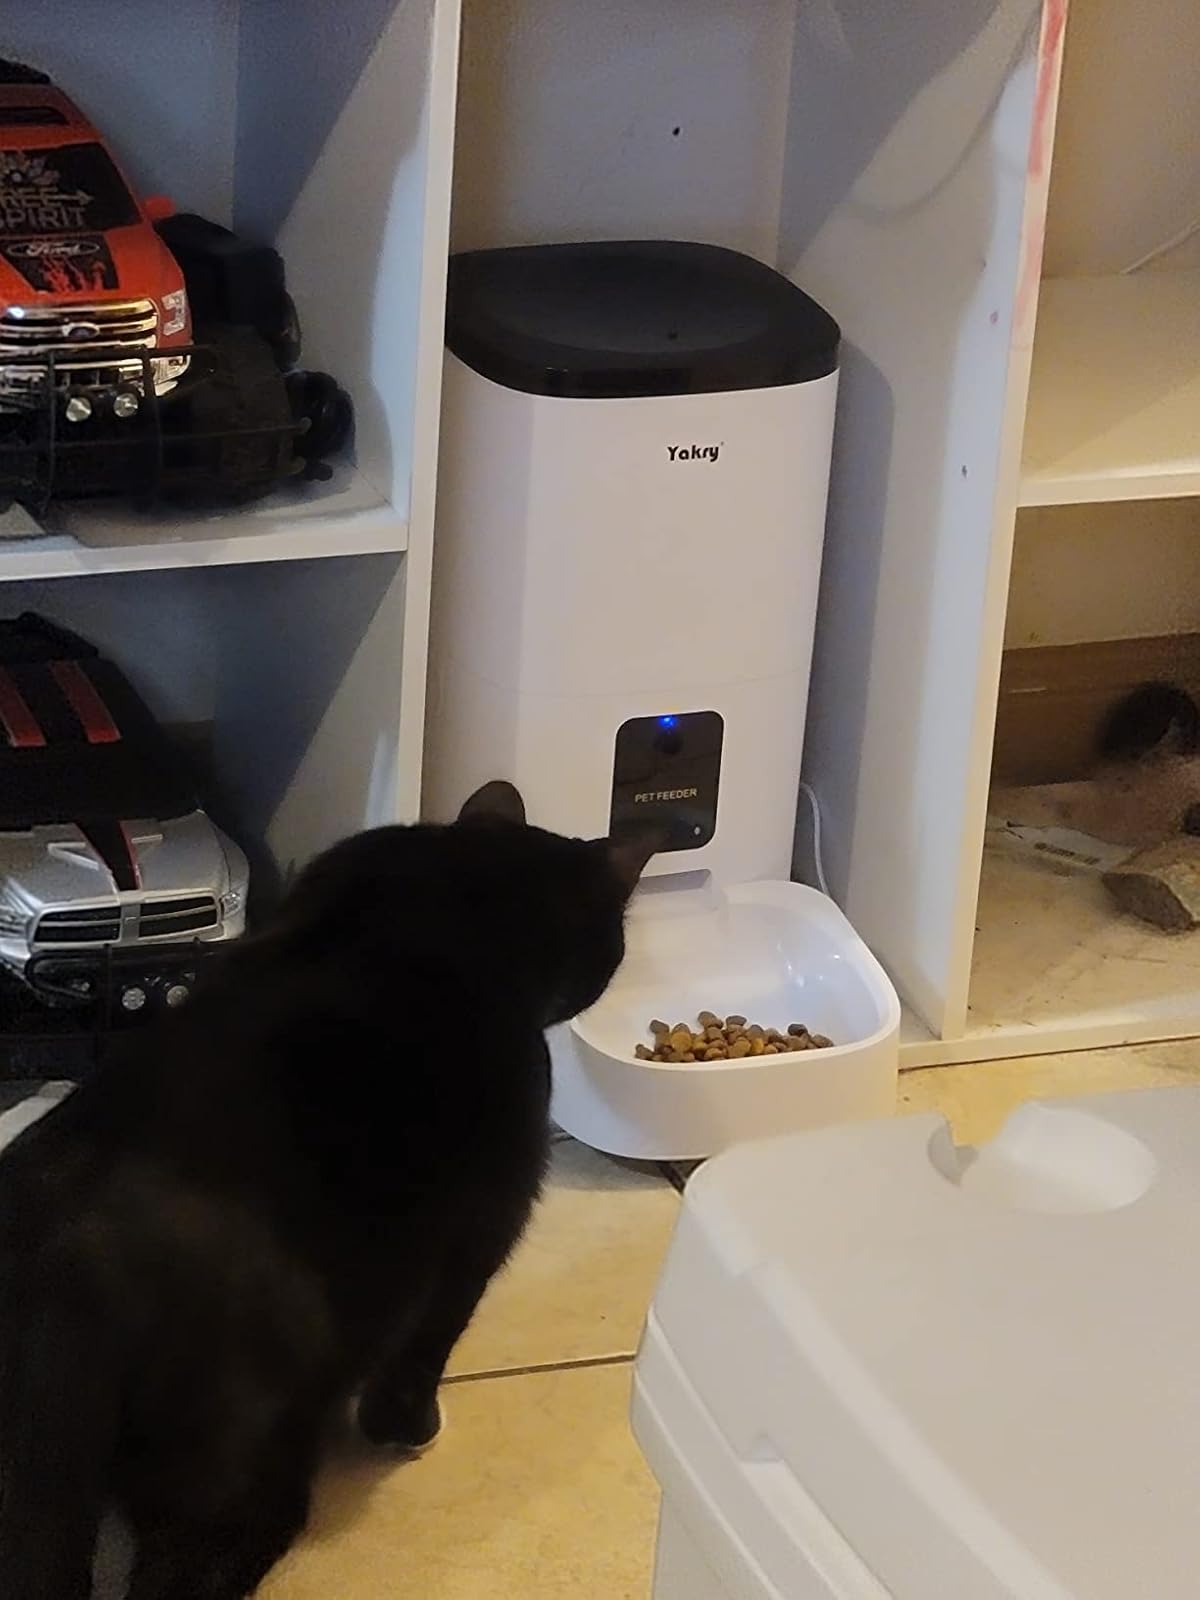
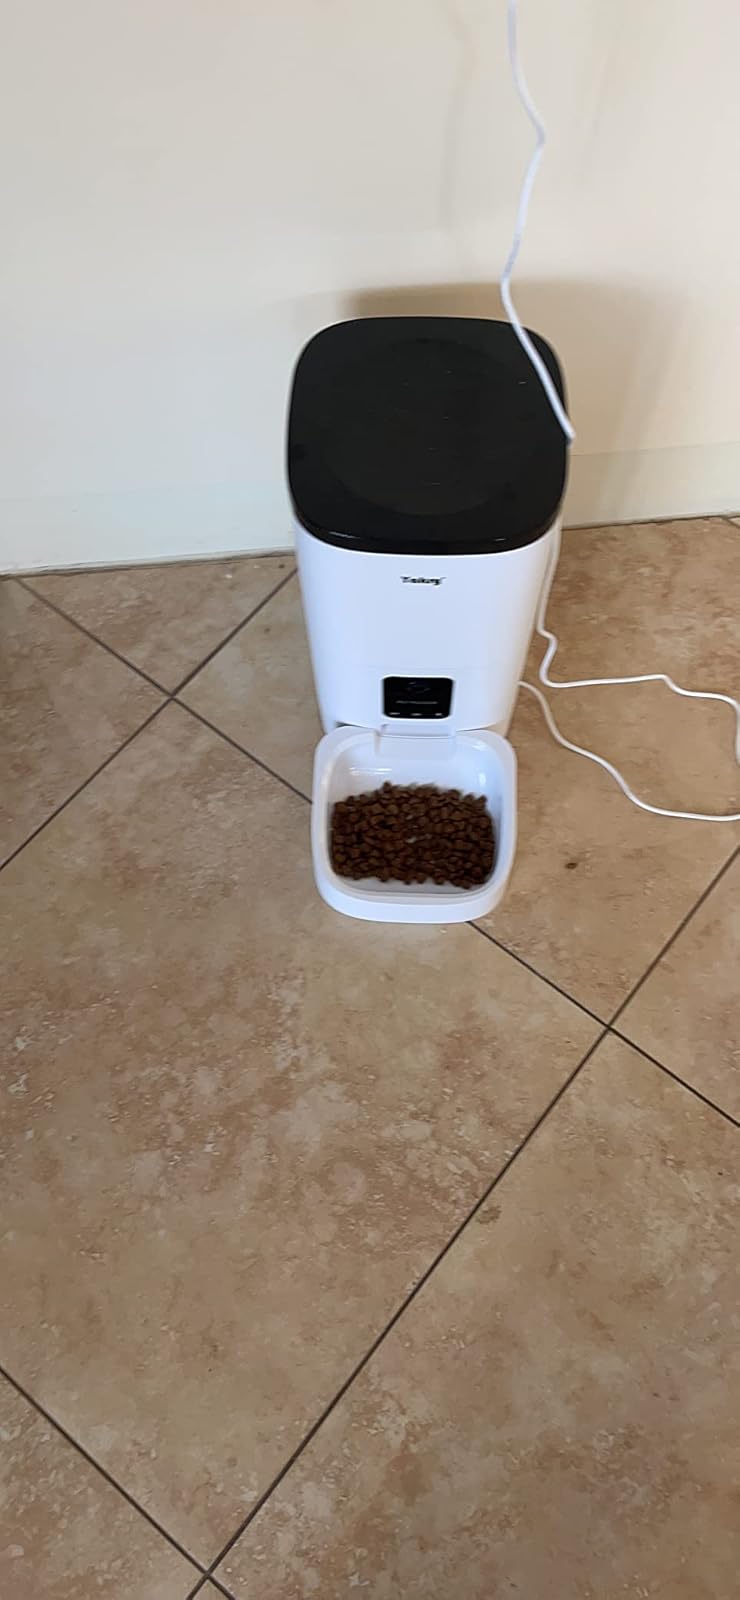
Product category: items_feeder
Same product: yes